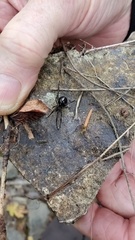
Species: Lactrodectus_hesperus